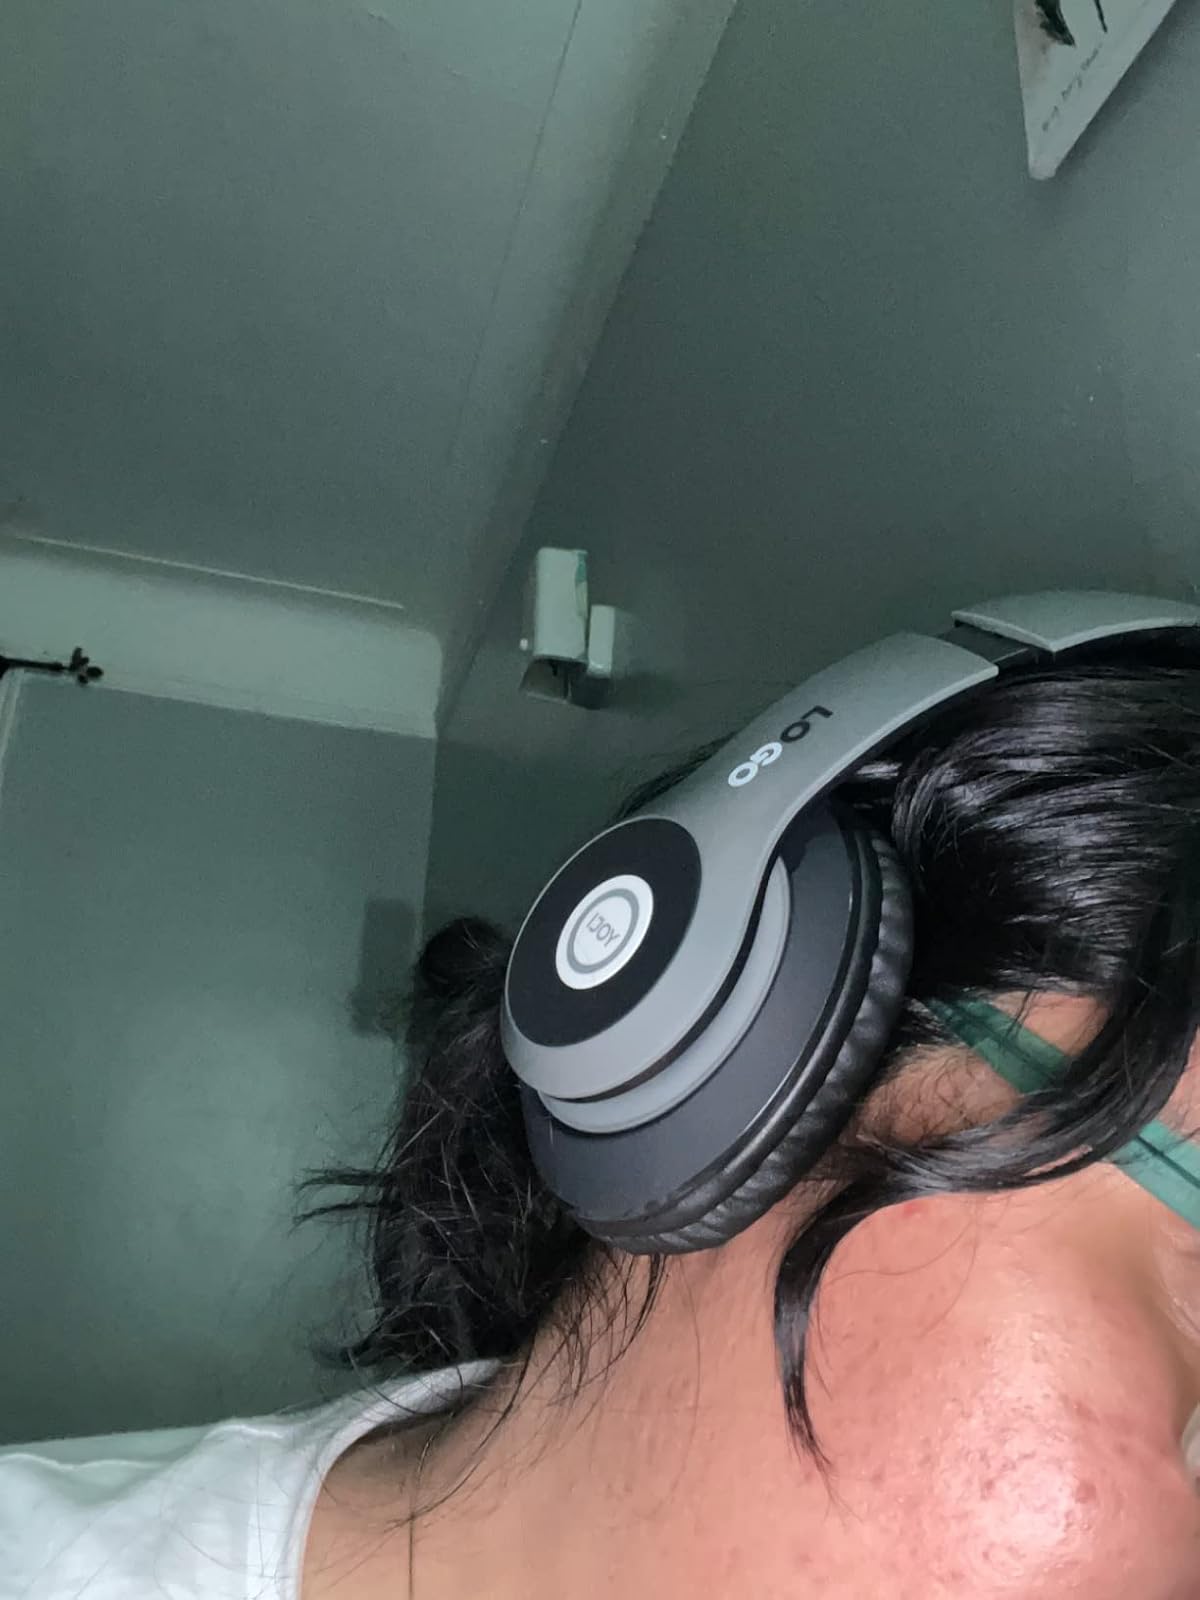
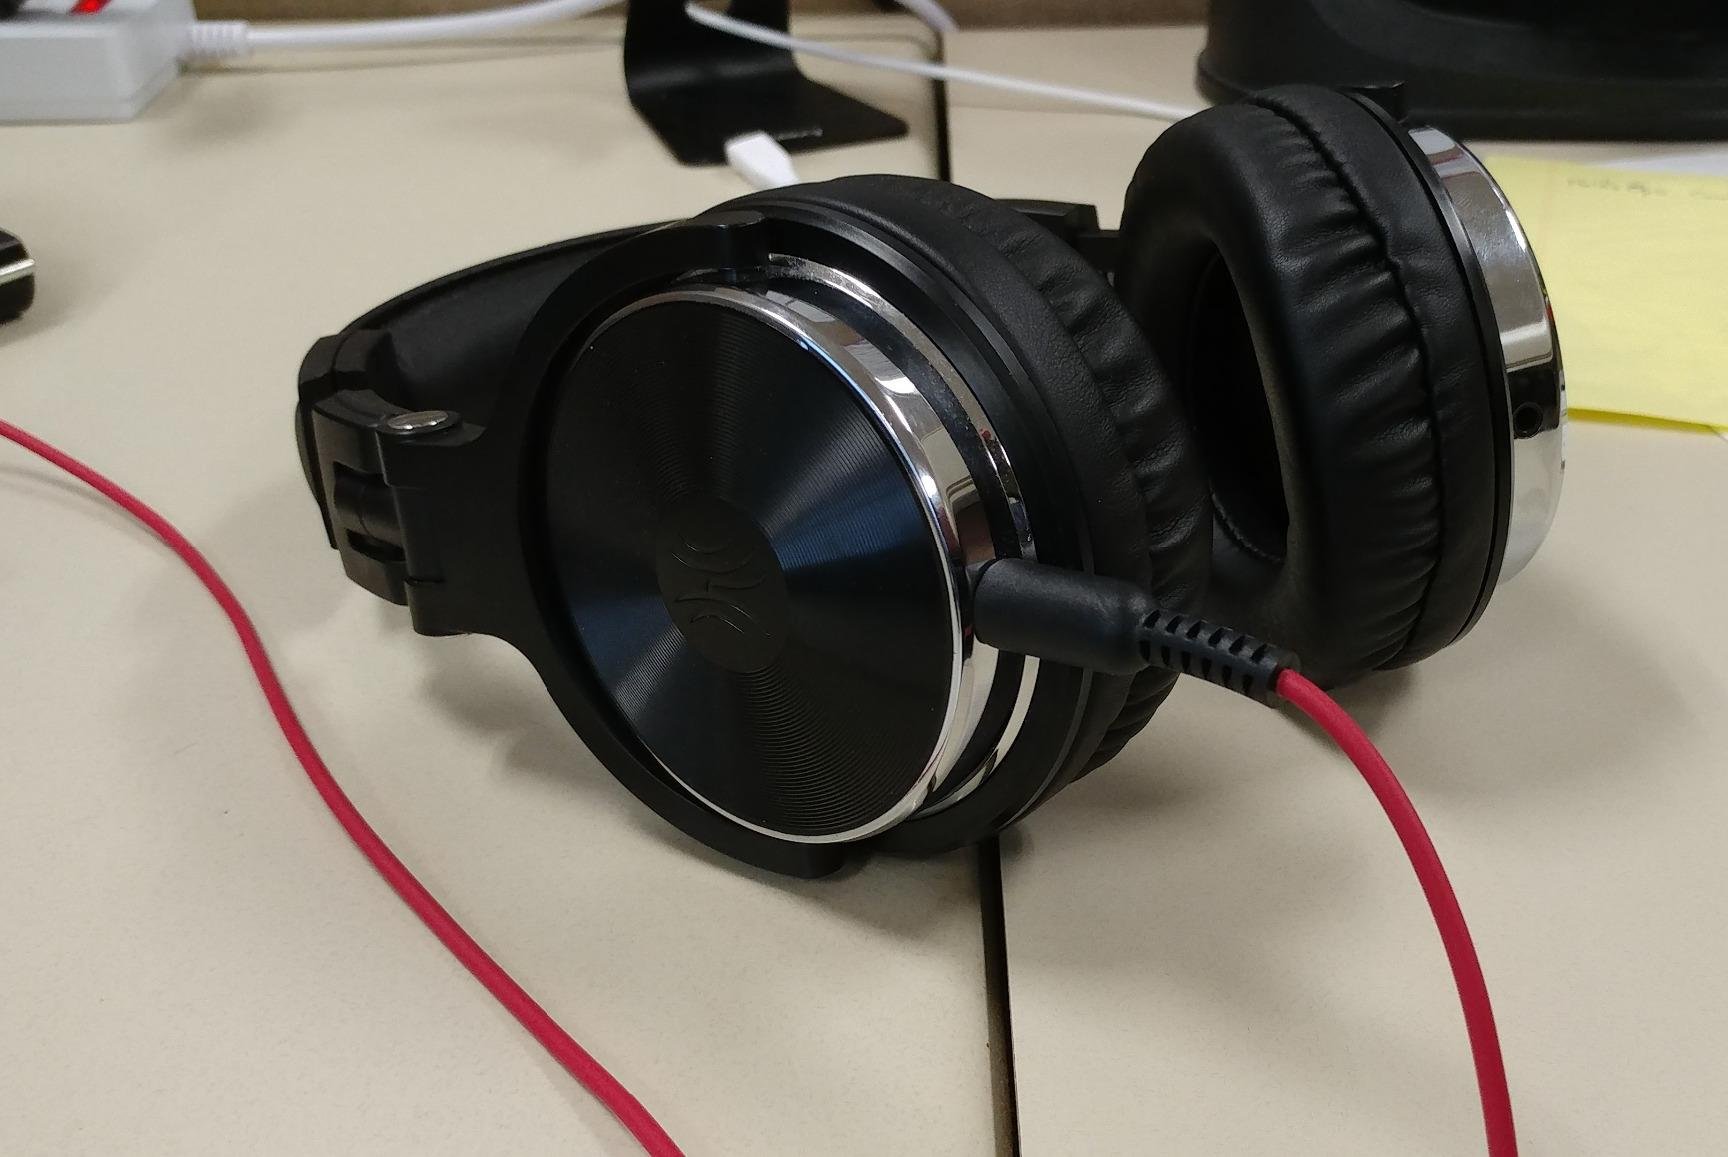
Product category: headphones
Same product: no